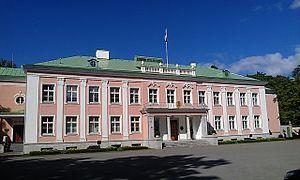
Le palais du président de la république d'Estonie est la résidence officielle du président de la république d'Estonie.